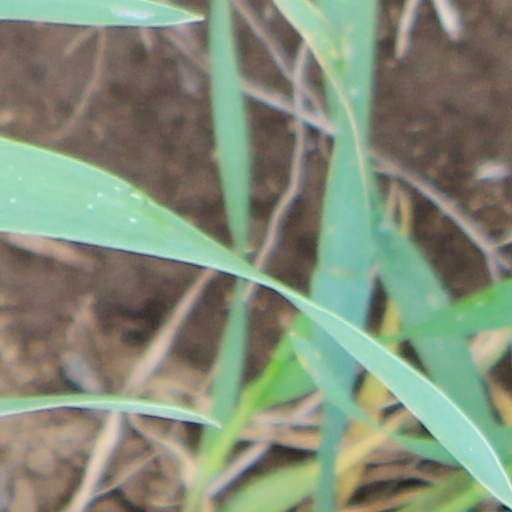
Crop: wheat